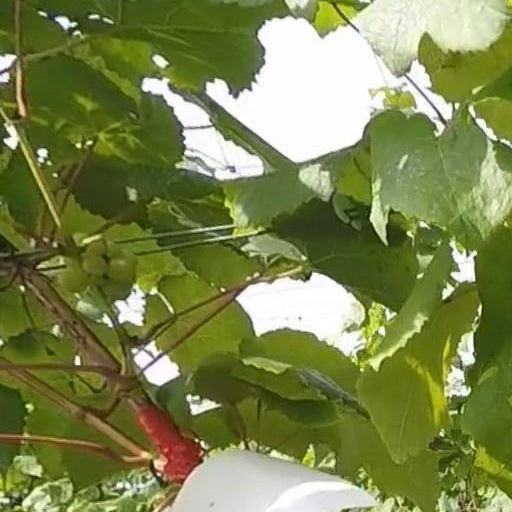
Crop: grape